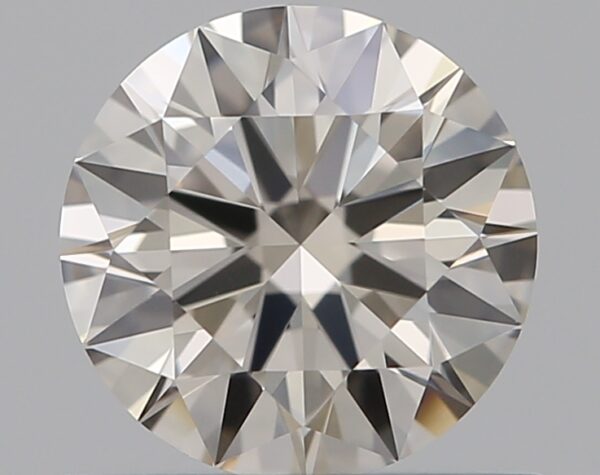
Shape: round
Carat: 0.53
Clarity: VVS1
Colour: M
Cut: EX
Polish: EX
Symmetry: EX
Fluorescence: N
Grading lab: GIA
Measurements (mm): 5.26 x 5.28 x 3.17